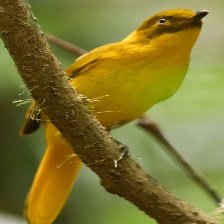
Species: GOLDEN BOWER BIRD
Scientific name: PRIONODURA NEWTONIANA